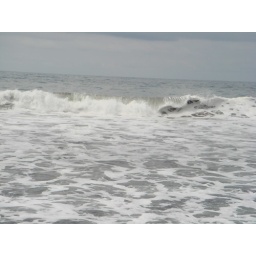
The waves were really strong and we were unable to go swimming in the ocean :(